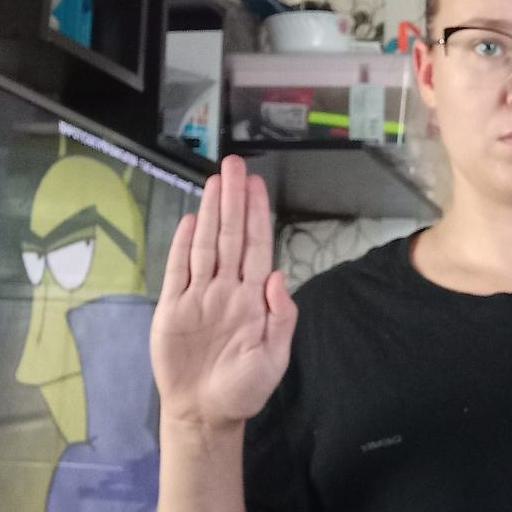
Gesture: stop